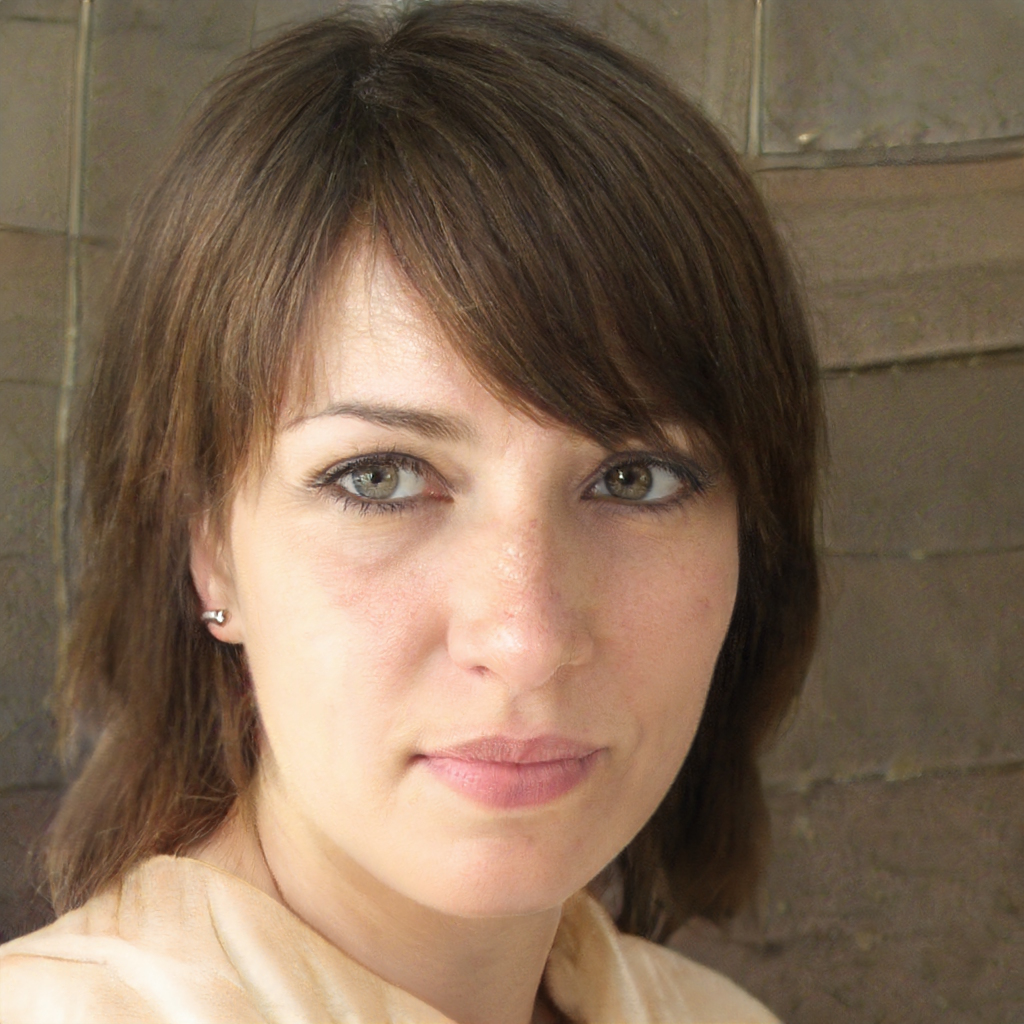
Gender: Female